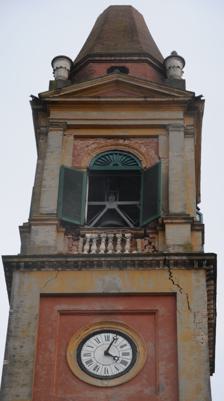
Building: Sant'Agostino (church), Ferrara
Country: Italy
Year built: 1507
The belltower of the church The Church of Sant'Agostino Parish is a Roman Catholic parish church in  the frazione of Sant'Agostino , part of the comune (municipality) of Terre del Reno in the Province of Ferrara , Italy.  The original church built in 1507 by commission from the Bianchetti family. By 1566, the church had its first reconstruction, and in 1626, the belltower was added; this was reconstructed in 1823. Just prior to becoming a parish church, the site had been part of the Oratorio dei Sacchi. In 1791–1792, the lateral naves were added and the nave elongated. The present Neoclassic facade dates to 1879. The main altarpiece was once attributed to Fra Stefano da Carpi (1710-1796), but more recent documents point to Jacopo Calvi , also called il Sordino (1740-1815). References